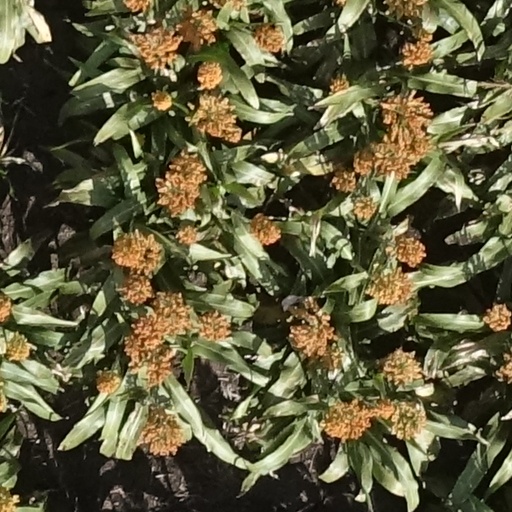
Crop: sorghum